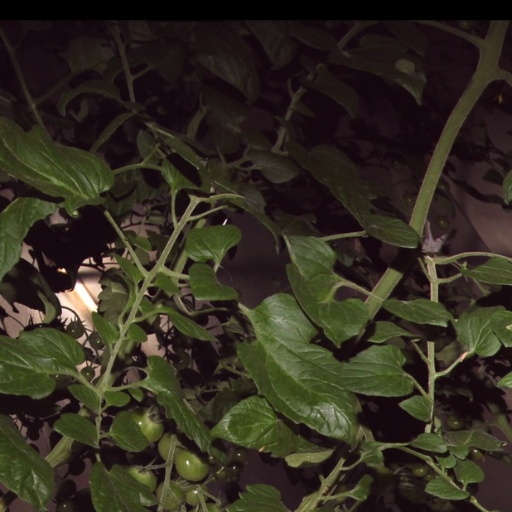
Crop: tomato